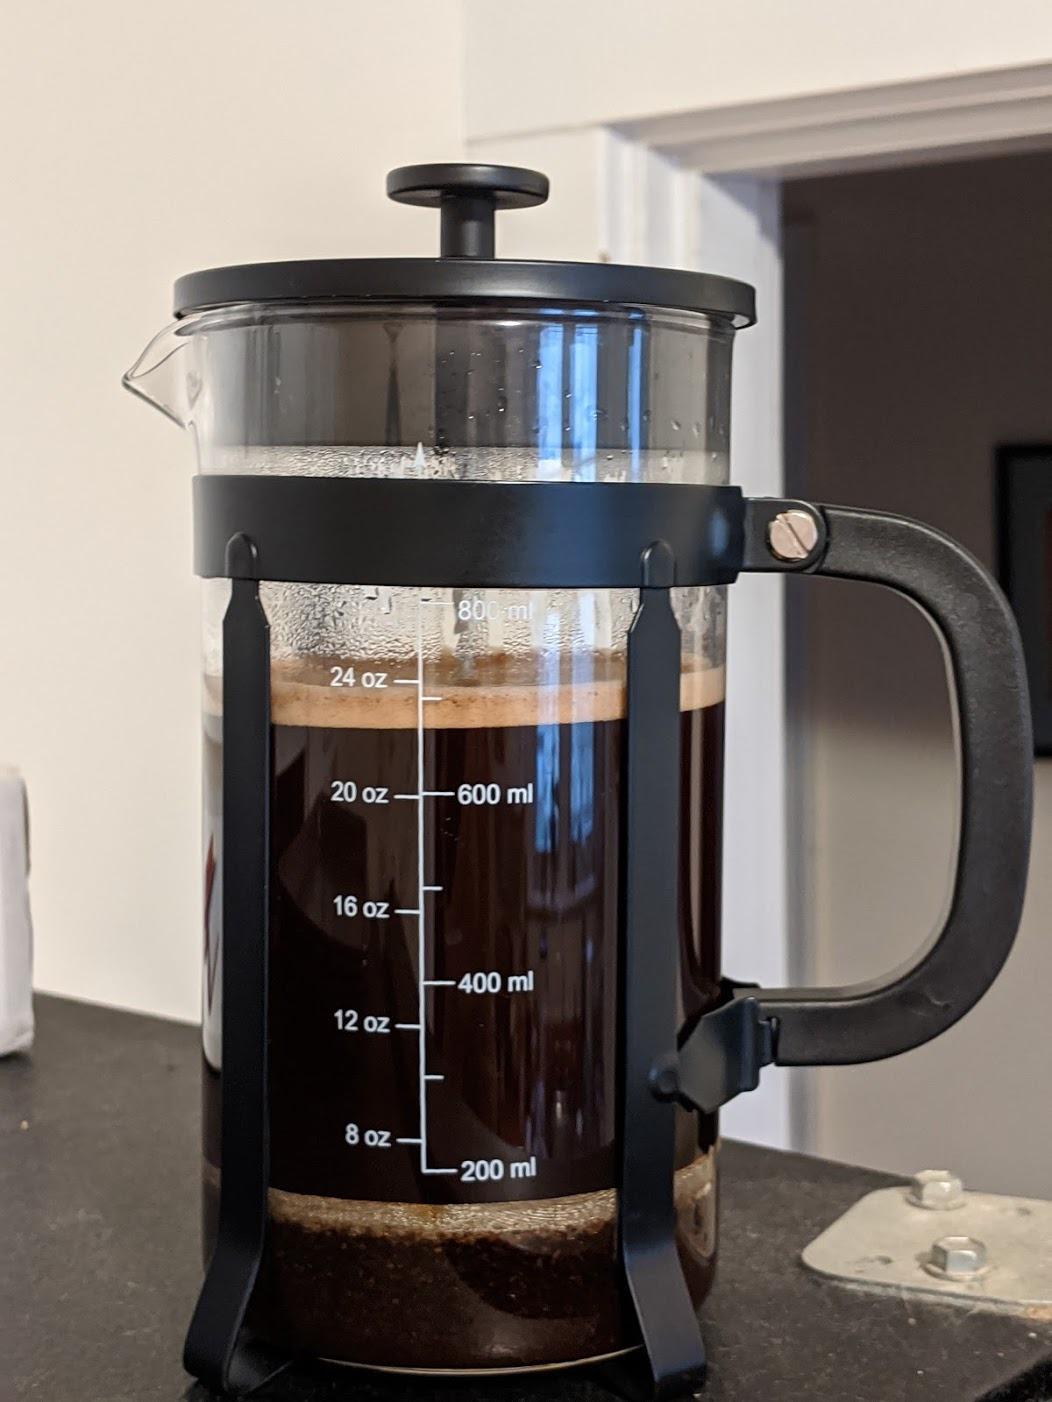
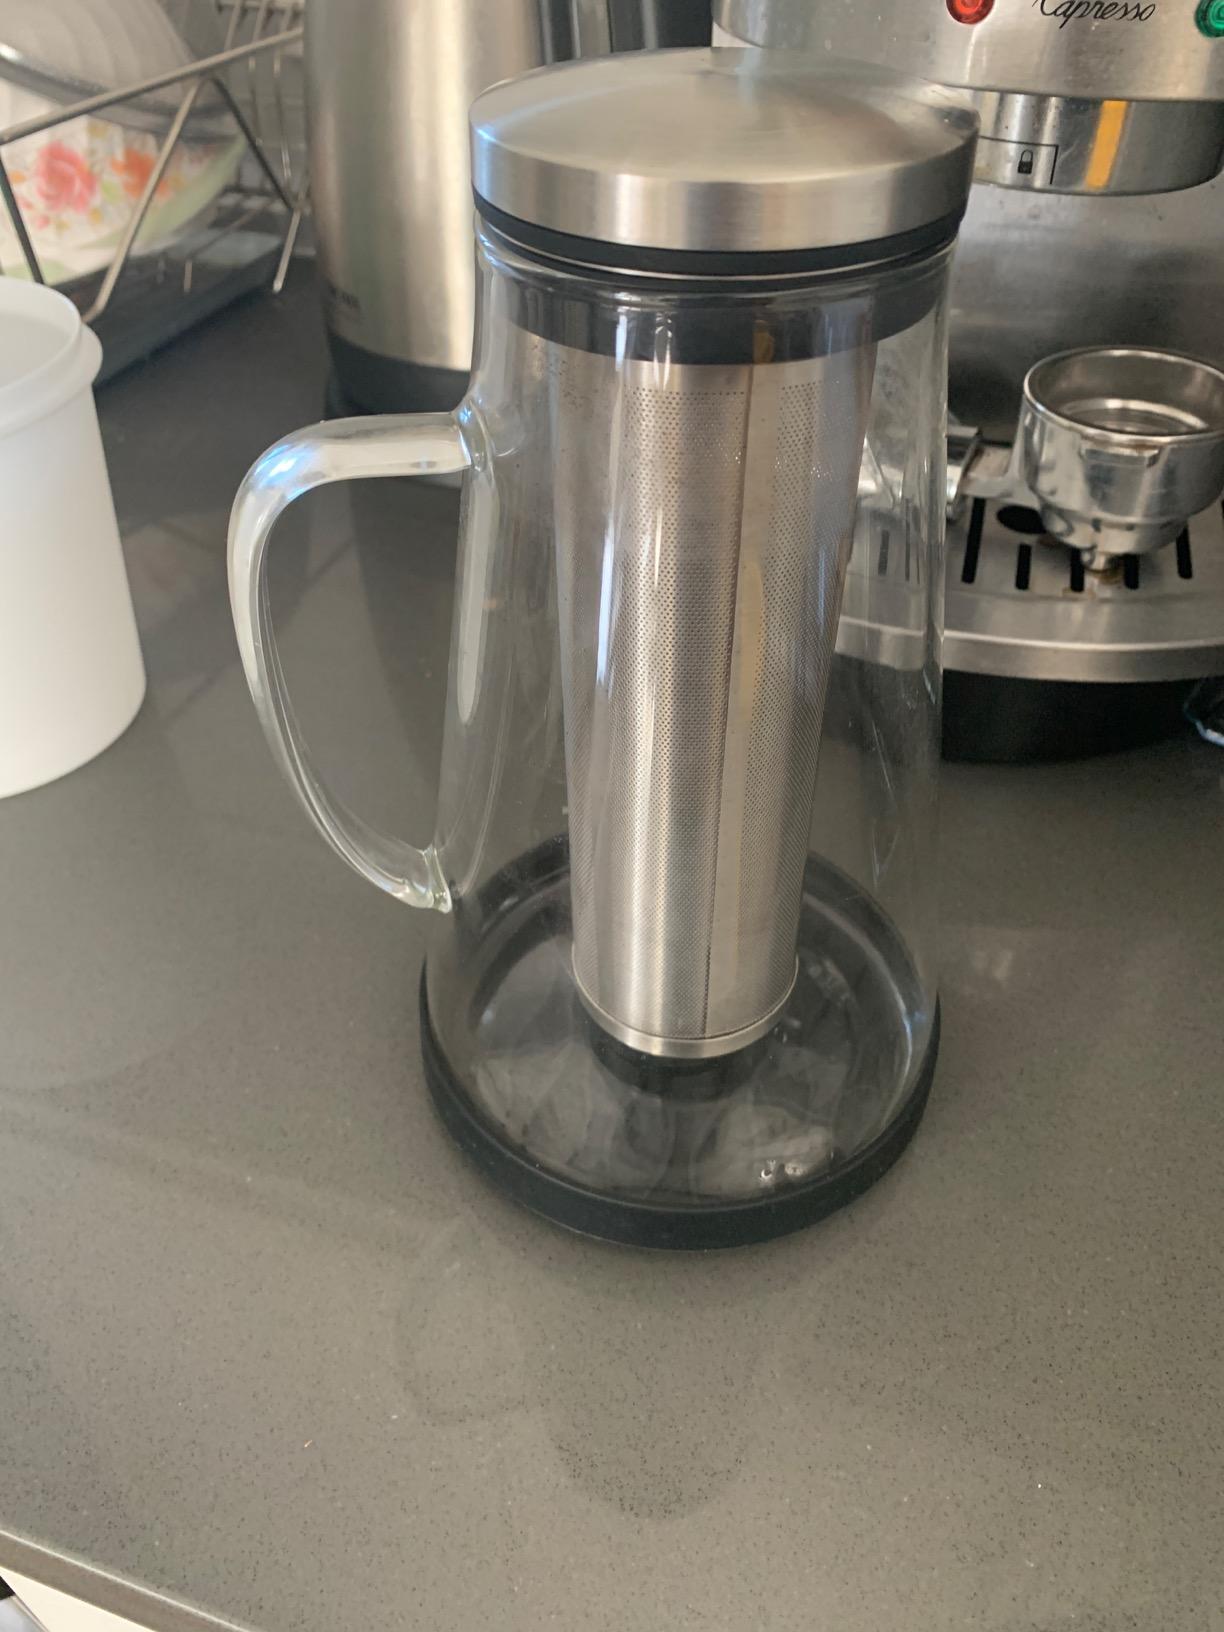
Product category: items_tea
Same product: no